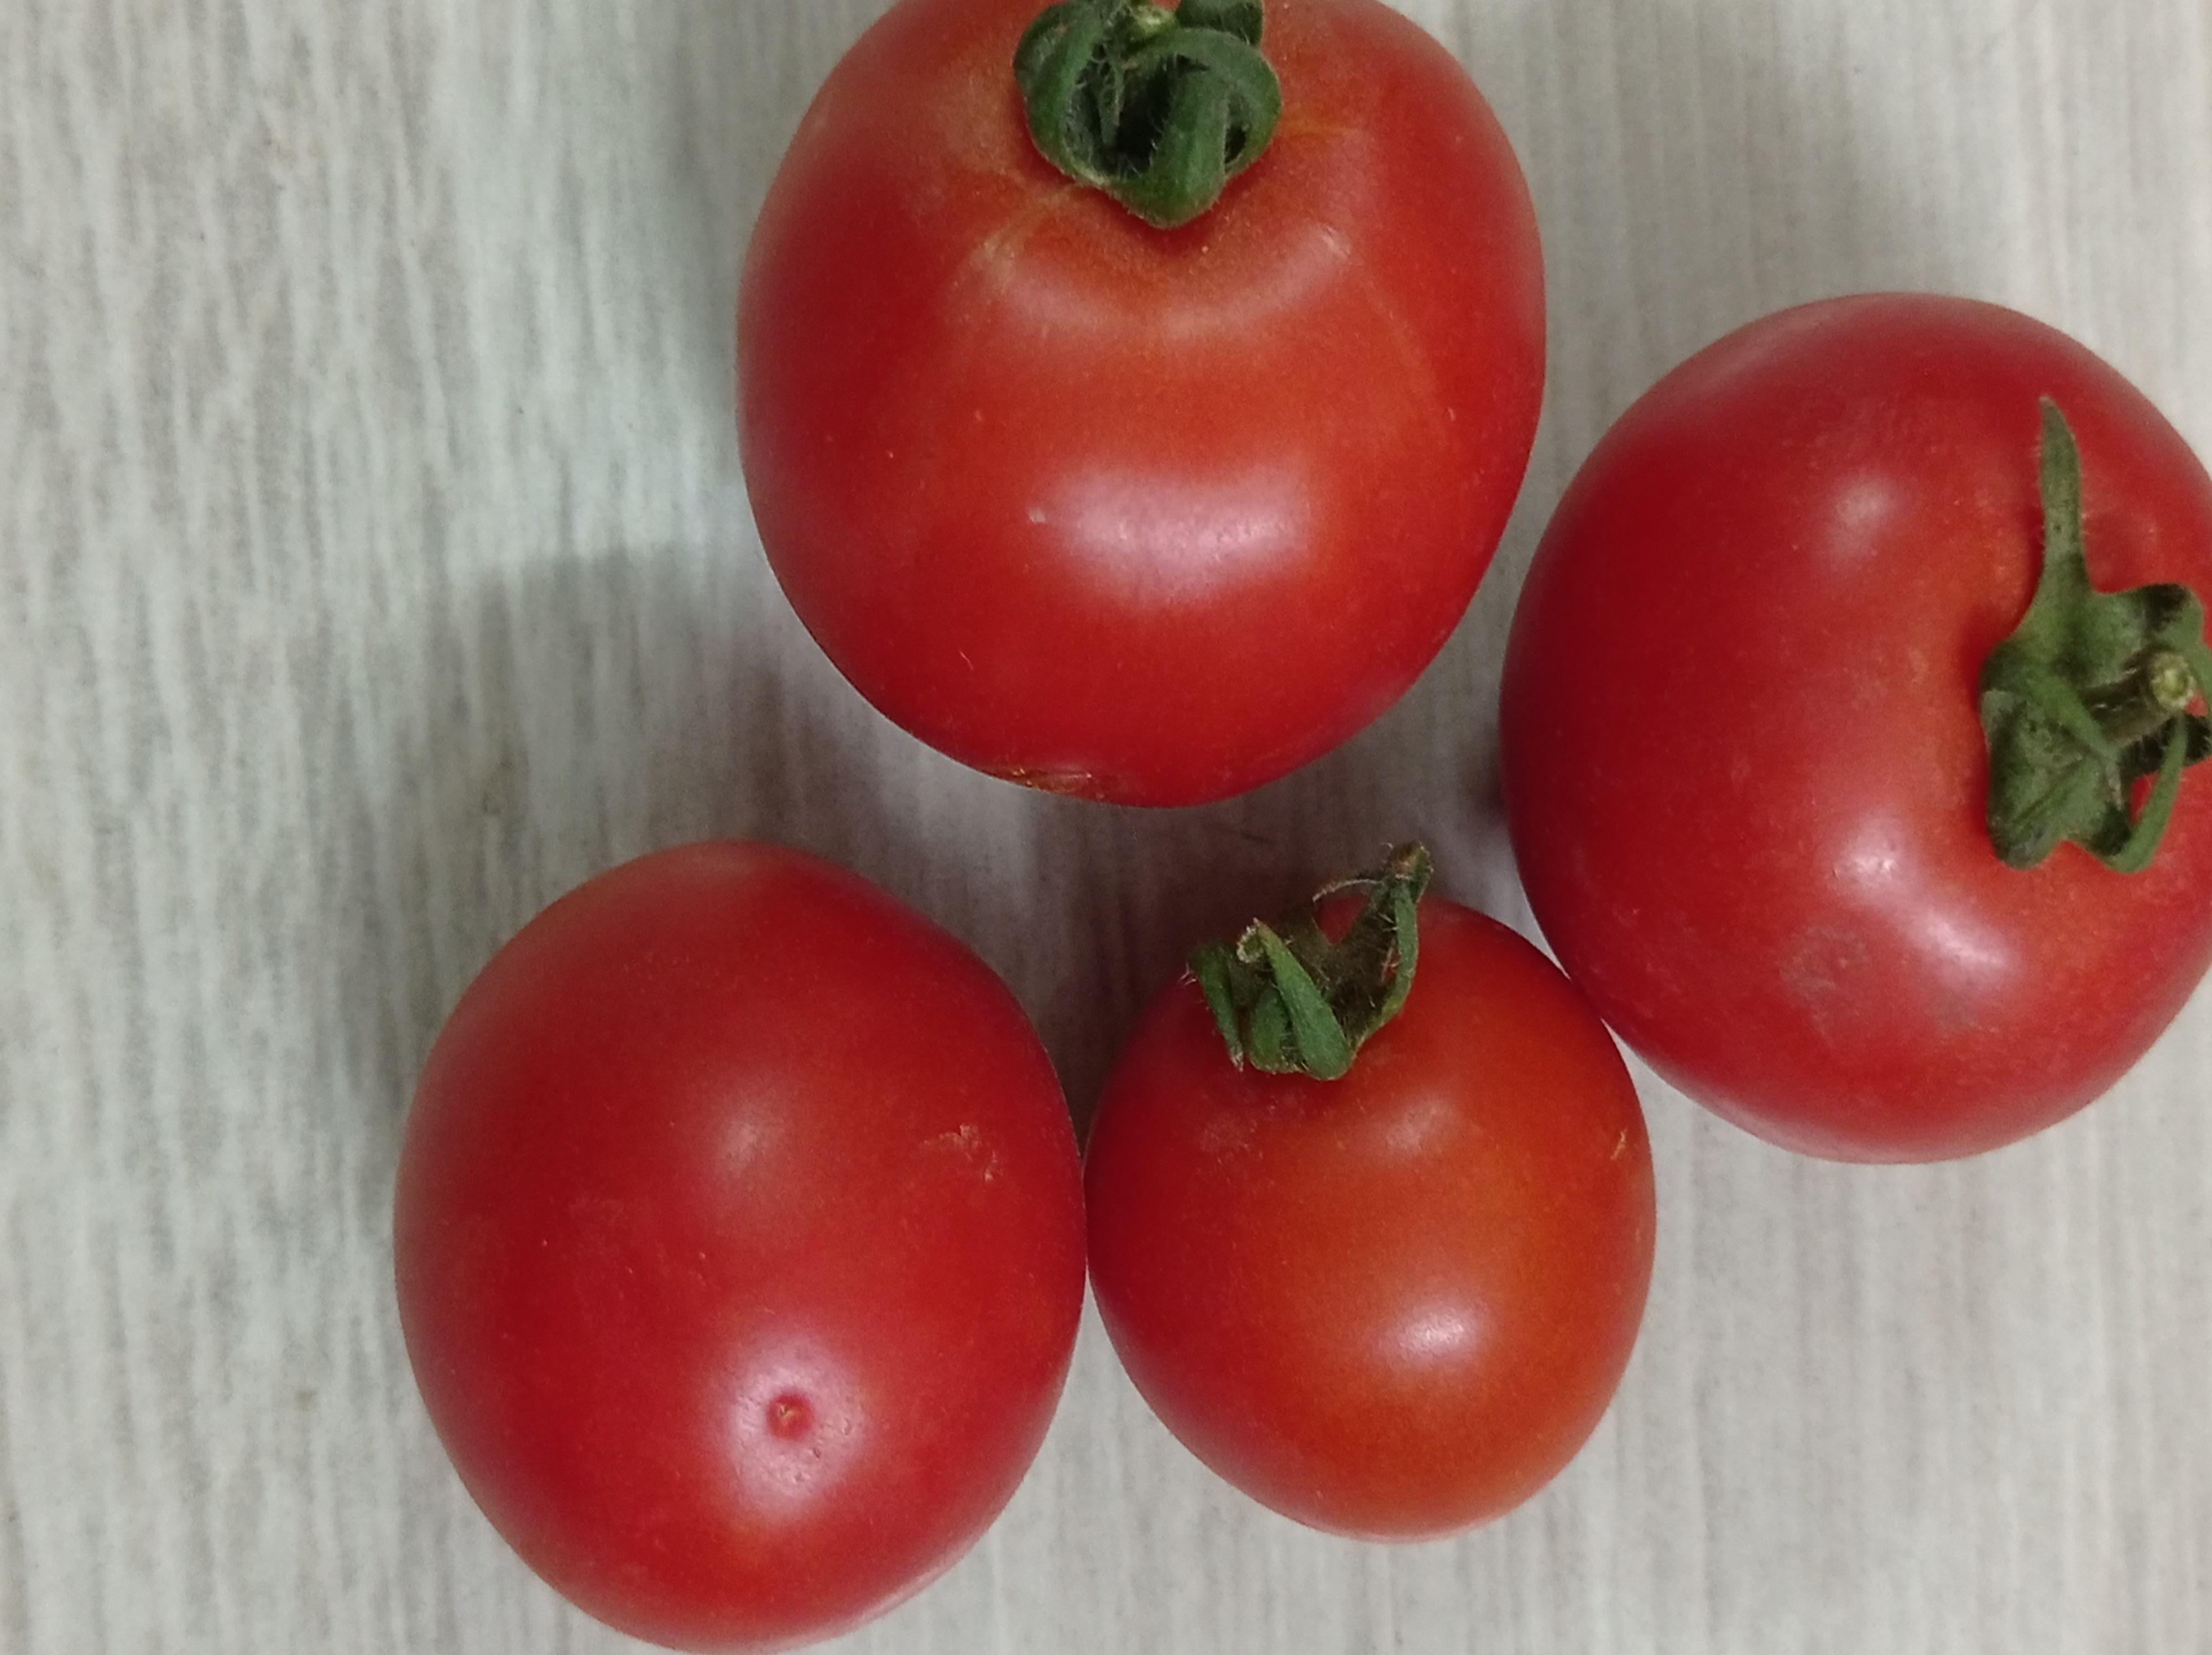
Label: Fresh